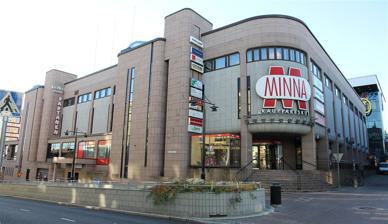
Building: Minna Shopping Center
Country: Finland
Year built: 1988
Shopping mall in Kuopio, Finland Minna Shopping Center Kauppakeskus Minna Minna Shopping Center Location Multimäki, Kuopio , Finland Coordinates 62°53′26.2″N 27°40′36.1″E / 62.890611°N 27.676694°E / 62.890611; 27.676694 Address Haapaniemenkatu 18 Opening date 1988 Owner Keva Architect Esa Malmivaara, Lauri Miikkulainen & Iiro Muraja No. of stores and services about 20 Total retail floor area 152 m 2 (1,640 sq ft) Parking 405 Website kauppajaviihdekeskusminna .fi The Minna Shopping Center ( Finnish : Kauppakeskus Minna ) is a shopping mall in the city center of Kuopio , Finland. It is located in the Multimäki district along the Haapaniemenkatu and Minna Canthin katu streets. The shopping mall is named after local author Minna Canth . Its neighbors include H-Talo and IsoCee . The house was originally built by the Kuopio Merchants and Entrepreneurs Association ( Kuopion kauppiaat ja yrittäjät ry ) and was completed after long phases in 1988. The shopping center, originally built as a department store, used the name Savon City , but after the bankruptcy in the early 1990s and the change of ownership. Today, the shopping center is owned by Keva , the public sector pension financial institution, like the adjacent IsoCee. References